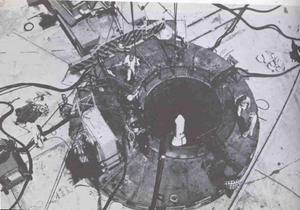
Le Minuteman est un missile balistique intercontinental américain à ogive thermonucléaire lancé depuis le sol. Seul vecteur terrestre de l'arsenal nucléaire des États-Unis depuis 2005, le Minuteman III complète les missiles Trident II lancés depuis la mer et les bombes nucléaires transportées par les bombardiers stratégiques.